Syrian Democratic Forces military councils

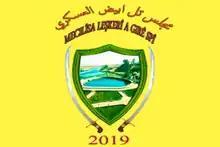
Flag of the Tal Abyad Military Council

The Tal Abyad Military Council was established on 17 June 2019, with Riyad Khamis al-Khalaf as its leader. As a part of the SDF-US-Turkish buffer zone deal, the Tal Abyad Military Council filled positions left by the YPG in the Tal Abyad area, and has conducted joint patrols with the American military.